Oxfordshire and Buckinghamshire Light Infantry

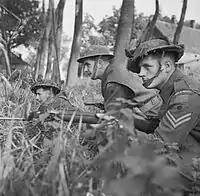
Men of the 1st Battalion, Oxford and Bucks Light Infantry, part of 71st Brigade of 53rd (Welsh) Division, in forward positions on the road to 's-Hertogenbosch (Den Bosch), taking cover in a ditch 24 October 1944

In August 1914, the 2nd Ox and Bucks, commanded by Henry Rodolph Davies, arrived on the Western Front, as part of the 5th Infantry Brigade, 2nd Division, I Corps – the 2nd Division was one of the first divisions of the British Expeditionary Force (BEF) to arrive in France. The battalion took part in the first British battle of the war, at Mons, where the British defeated the German forces that they had encountered on 23 August. A combination of German numerical advantage and the French fifth Army's retreat led to the battalion subsequently taking part in the 220-mile retreat, in exceptionally hot weather, that began the following day, not stopping until just on the outskirts of Paris, then halting the German advance at the First Battle of the Marne (5–9 September). The 2nd Ox and Bucks later took part in all the subsidiary battles of the First Battle of Ypres (19 October – 22 November) that saw the heart ripped out of the old Regular Army, with 54,000 casualties being sustained. In the First Battle of Ypres the 2nd Ox and Bucks first engagement with the enemy was on 20 October in an attack on the Passchendaele ridge. The battalion had heavy casualties: four officers killed and five wounded and 143 other ranks killed or wounded. On 31 October the Germans launched a large scale attack against Lieutenant-General Sir Douglas Haig's I Corps in the area of Ypres which commenced with a heavy bombardment followed by a mass infantry attack; two companies of the 2nd Ox and Bucks took part in the defence and subsequent counter-attack which forced the enemy back to their front line. On 11 November the Germans made another attempt to capture Ypres, sending—on the orders of the German Kaiser—the élite Prussian Guard against the British forces. The 2nd Battalion counter-attacked them at Nonne Bosschen wood, preventing their advance and then routing them; almost one hundred years after the 52nd had defeated Napoleon's Imperial Guard at Waterloo. First Ypres was the last major battle of 1914. The 2nd Ox and Bucks sustained 632 casualties during the first five months of the war and by 1915 it was a very different battalion from that which had arrived on the Western Front at the start of the war.